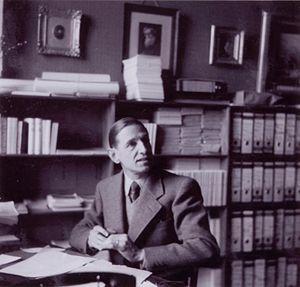
Martin Bodmer, dans son bureau au Comité international de la Croix-Rouge (CICR)
Martin Bodmer est un bibliophile et collectionneur suisse, vice-président de la Croix-Rouge internationale et créateur de la Bibliotheca Bodmeriana. Il a réuni une des plus importantes collections privées de manuscrits, incunables et livres anciens au monde, aujourd’hui conservée au musée de la Fondation Bodmer à Cologny, près de Genève.
La Fondation Martin Bodmer est une bibliothèque et un musée privé située sur le territoire de la commune genevoise de Cologny, en Suisse. Elle conserve une grande collection de manuscrits autographes et d'imprimés. Le site de la Fondation, donnant sur le lac Léman, abrite environ 150 000 pièces. Le musée, conçu par l'architecte Mario Botta, est inauguré en novembre 2003.